Leucaena leucocephala

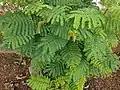
Leaves.

The river tamarind tree is small and grows up to 7–18 metres, its bark is grey and cracked. Its branches have no thorns, each branch has 6–8 pairs of leaf stalks that bear 11–23 pairs of leaflets, each leaflet is 8–17 mm long with a pale green surface and whitish underneath.